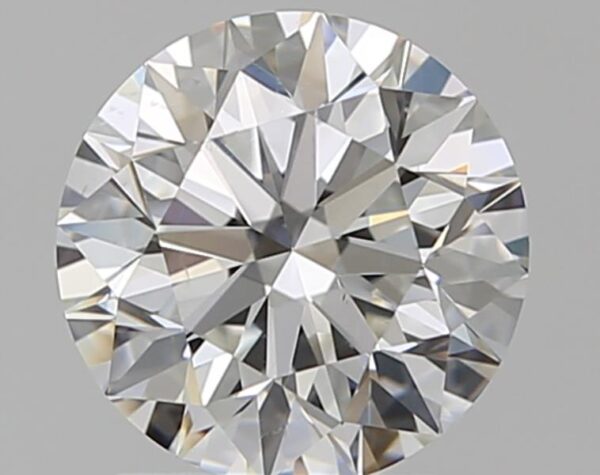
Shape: round
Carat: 1.21
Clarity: VS2
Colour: G
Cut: EX
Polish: EX
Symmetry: EX
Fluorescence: N
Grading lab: GIA
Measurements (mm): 6.76 x 6.78 x 4.26